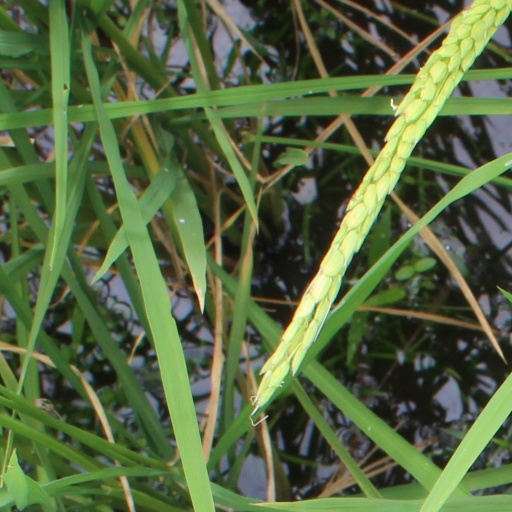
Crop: rice